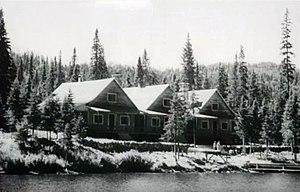
Chalet des Portes-de-l'Enfer, rivière Pikauba, parc national des Laurentides, Québec sepaq.com latulippe.com
La réserve faunique des Laurentides, aussi connue sous son ancien nom de parc des Laurentides, fait partie du réseau des réserves fauniques du Québec gérées par le ministère des ressources naturelles et de la faune et la société des établissements de plein air du Québec. Elle se situe à mi-chemin entre Saguenay et Québec.
Ayant des rôles culturels et économiques importants, la chasse au Québec est pratiquée par environ 300 000 personnes alors que le piégeage est pratiqué par environ 7 300 personnes. Environ 23 % des chasseurs canadiens sont des Québécoises et Québécois alors la proportion est d'environ 16 % pour les trappeurs canadiens. Encadrée par la Loi sur la conservation et la mise en valeur de la faune, ces pratiques s'articulent autour d'un réseau structuré d'établissements fauniques.